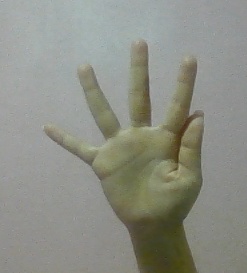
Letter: sheen